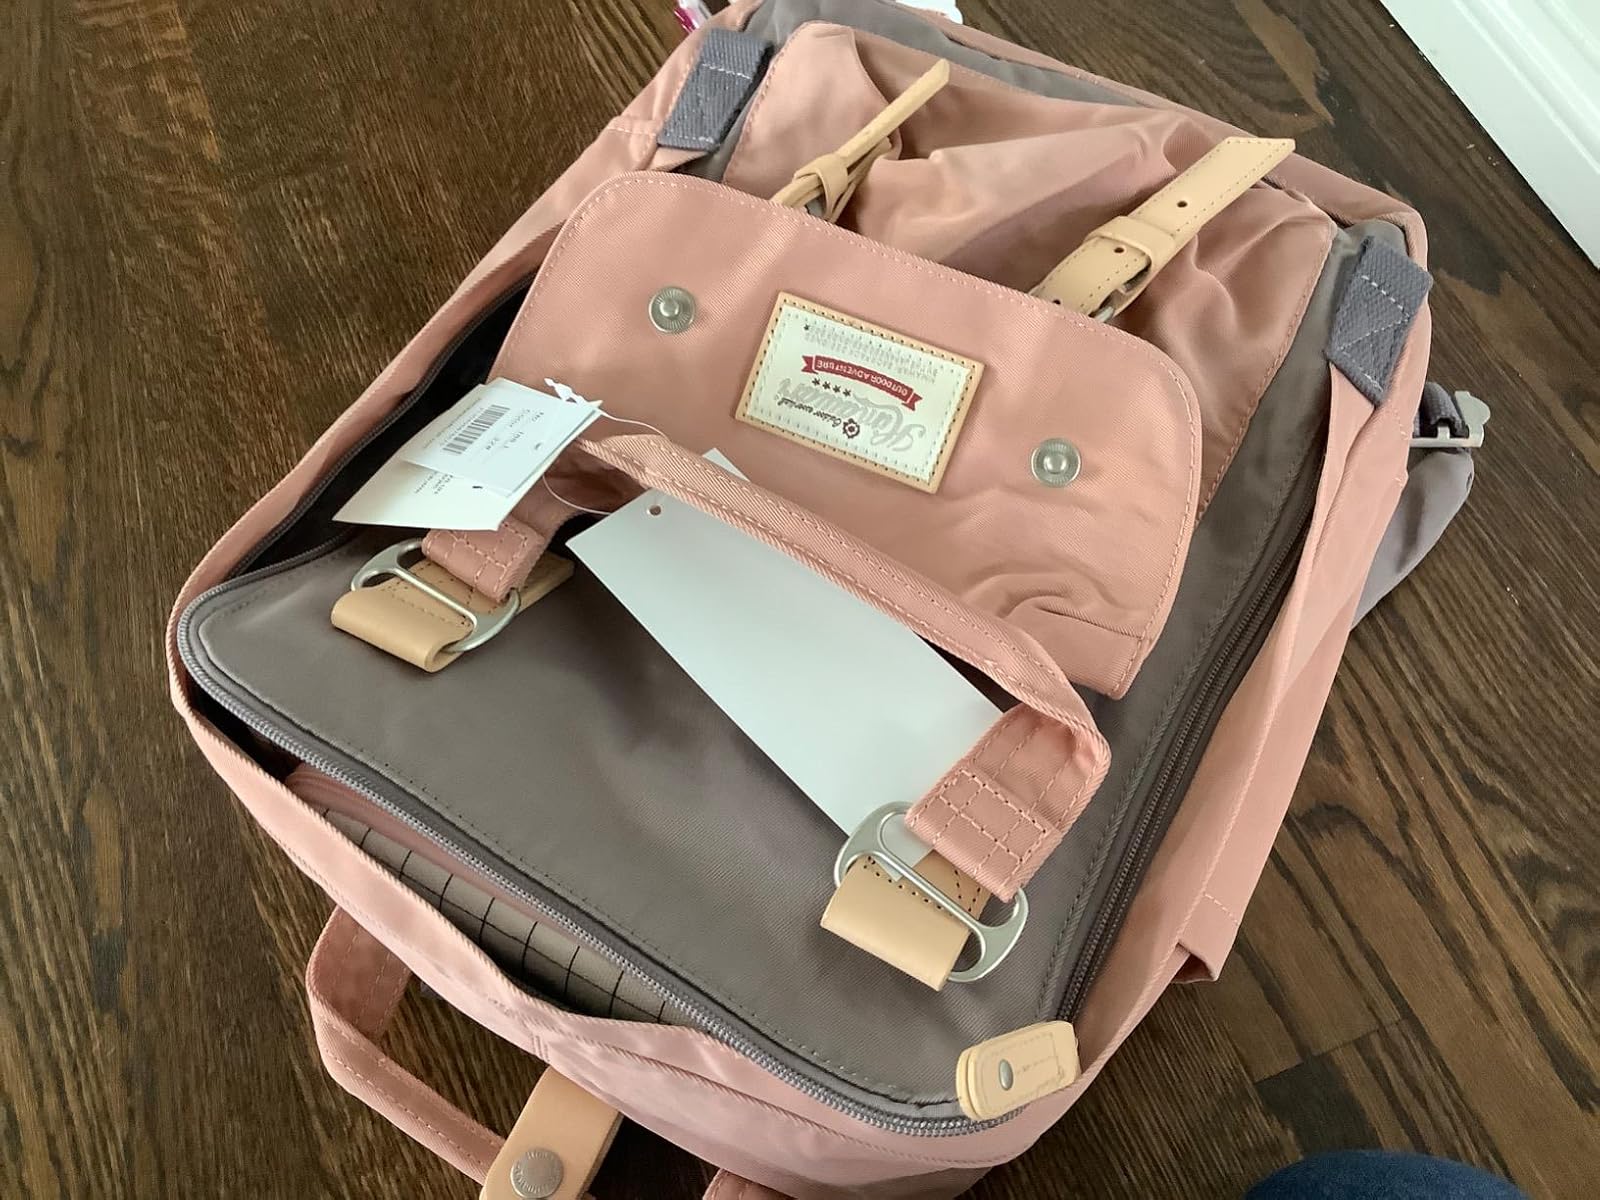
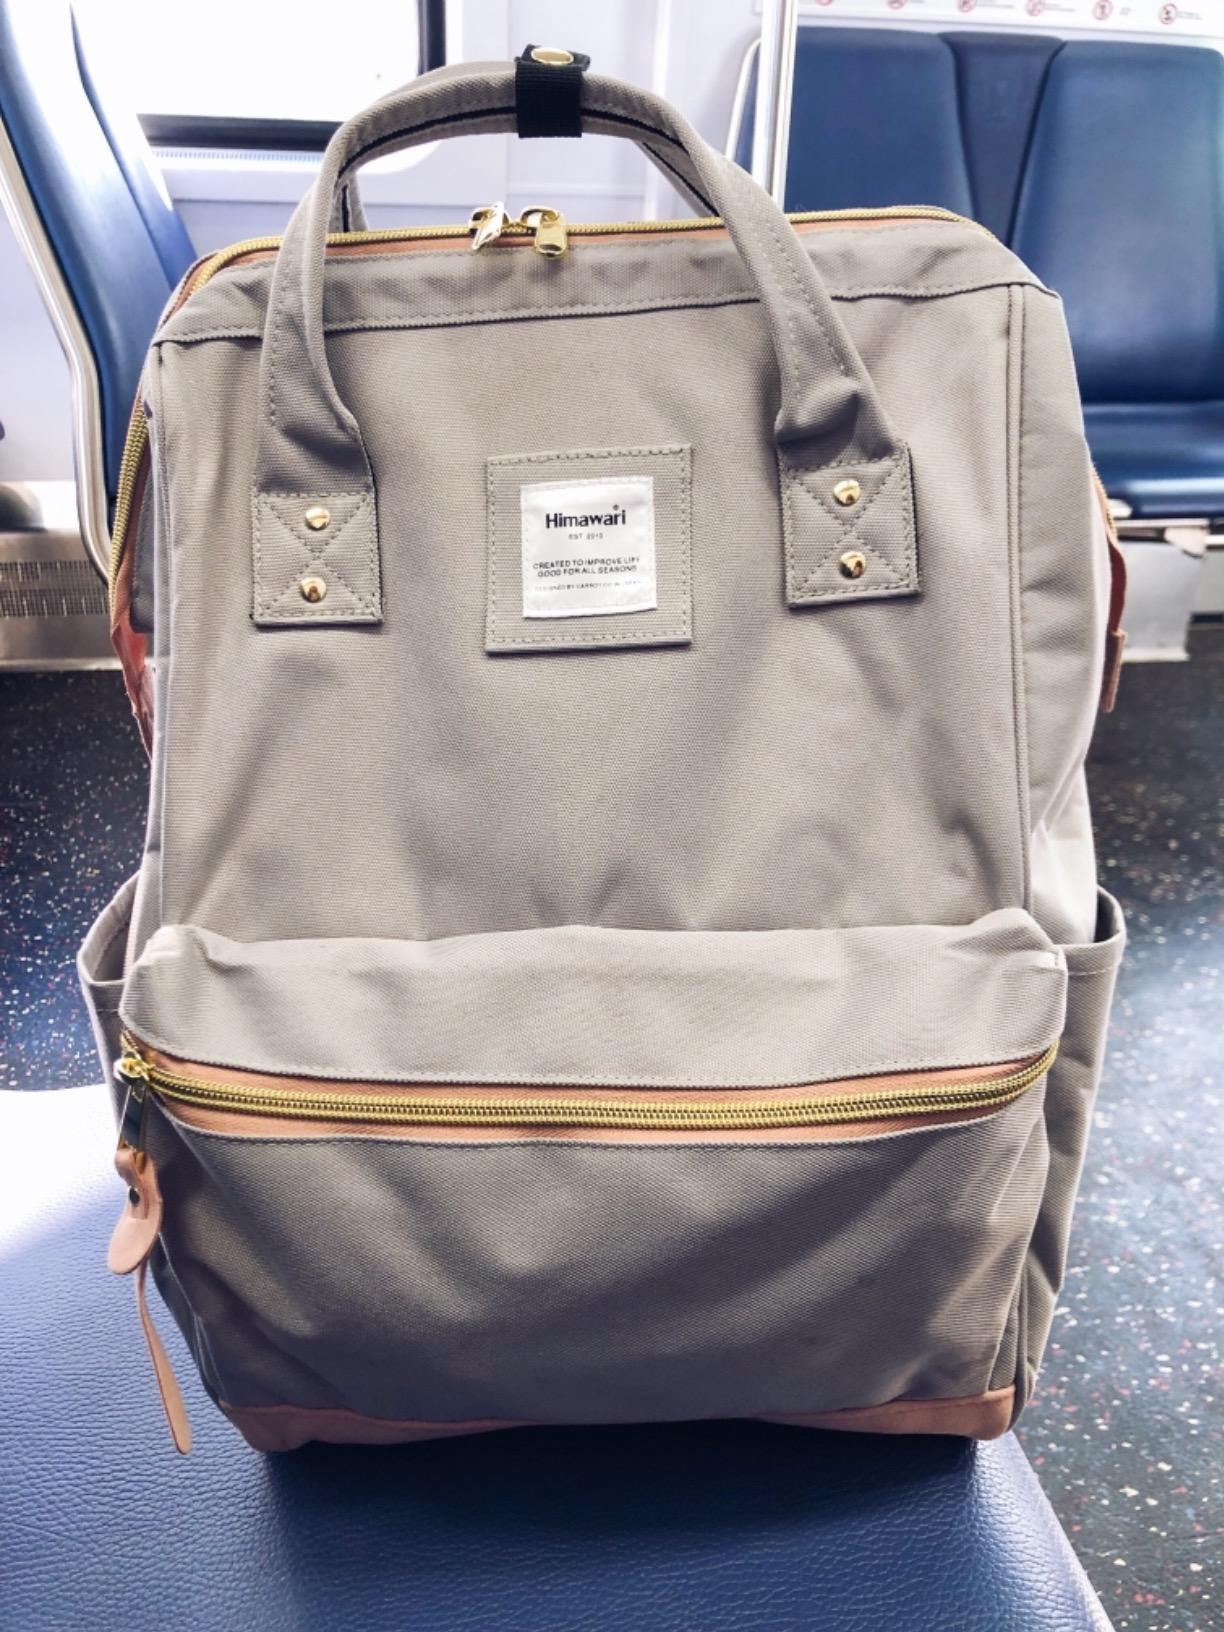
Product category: bag
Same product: no